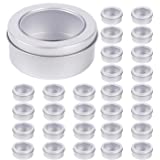
Label: metal